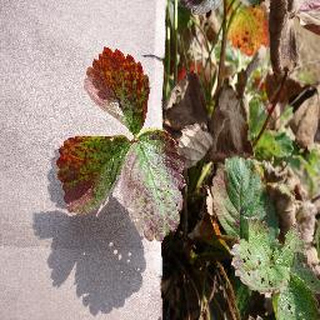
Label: strawberry_leaf_scorch